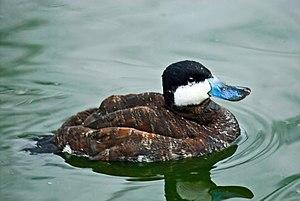
La Meseta du lac Strobel, en Patagonie argentine, est un plateau basaltique faisant partie du vaste plateau aride de Patagonie.
La province de Santa Cruz est une province de l'Argentine, qui se trouve en Patagonie, dans le sud du pays. Sa capitale est la ville de Río Gallegos.